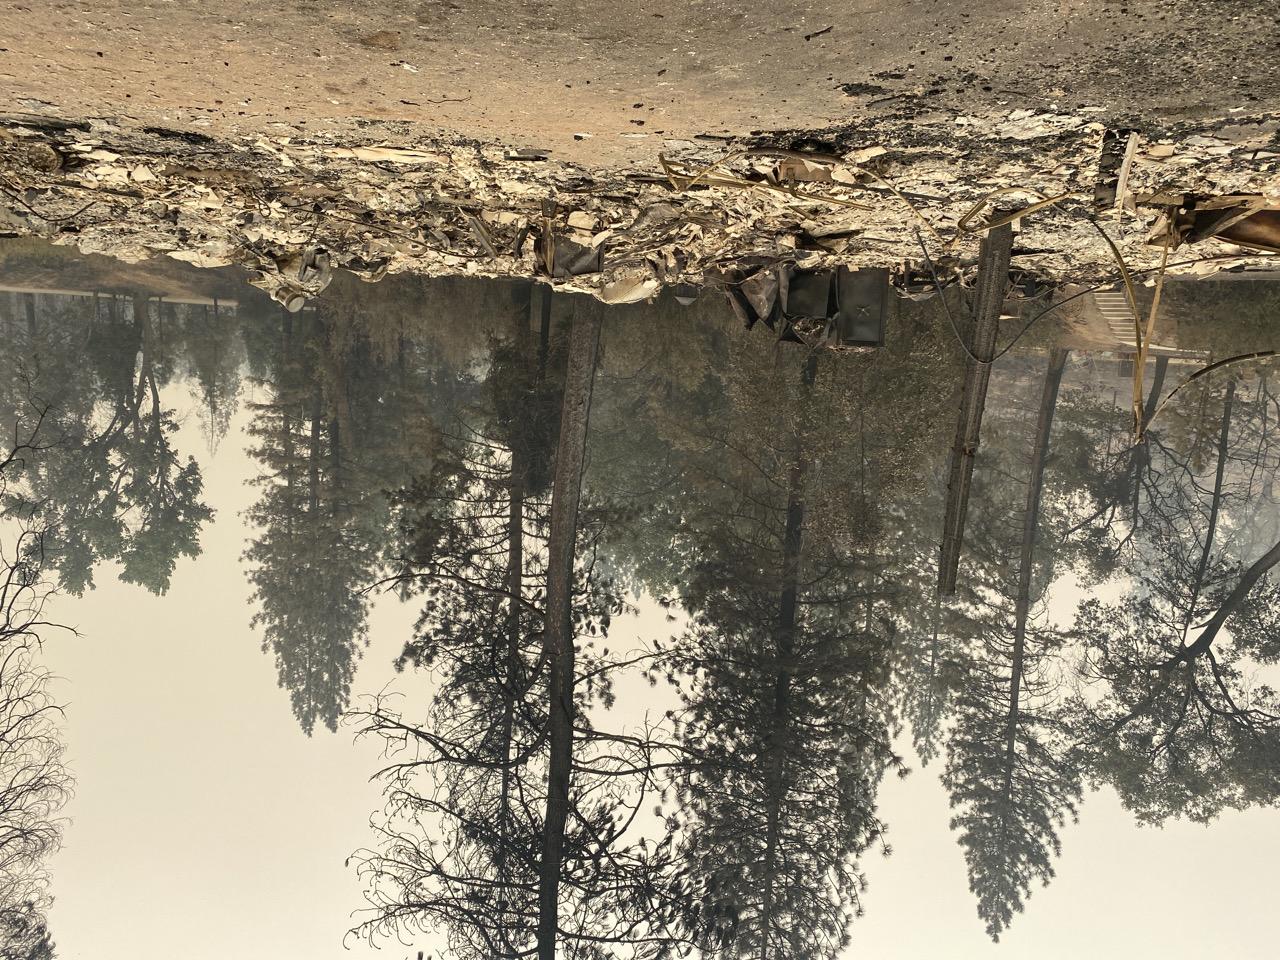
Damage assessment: destroyed